Pierre Boulez

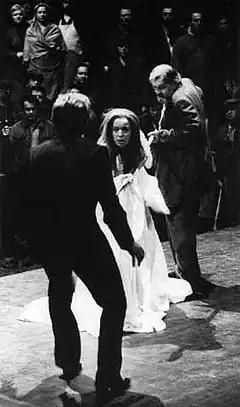
The 1976 centenary production of "Der Ring des Nibelungen" at the Bayreuth Festival, conducted by Boulez

For the text of his next major work, "Pli selon pli" (1957–1989), Boulez turned to the symbolist poetry of Stéphane Mallarmé, attracted by its extreme density and radical syntax. At seventy minutes, it is his longest composition. Three "Improvisations" on individual sonnets are framed by two orchestral movements, into which fragments of other poems are embedded. Boulez's word-setting, which in the first "Improvisation" is straightforwardly syllabic, becomes ever more melismatic, to the point where the words cannot be distinguished. Boulez's stated aim was to make the sonnets "become" the music at a deeper, structural level. The piece is scored for soprano and large orchestra, often deployed in chamber groups. Boulez described its sound-world, rich in percussion, as "not so much frozen as extraordinarily 'vitrified. The work had a complex genesis, reaching its definitive form in 1989.